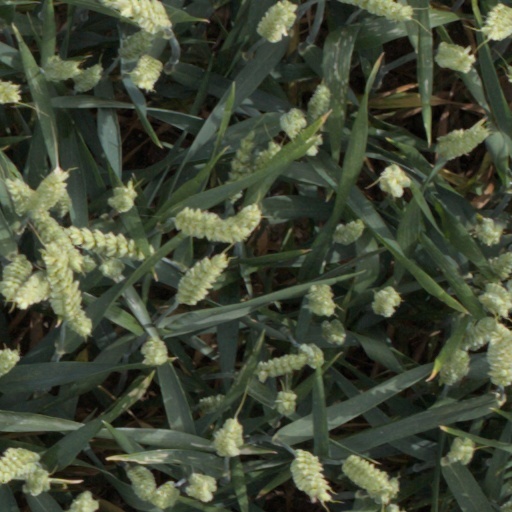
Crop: wheat